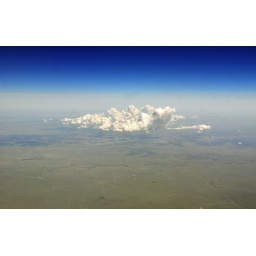
I'm in love with the vibrant blue of the sky here.